Lepidophagy

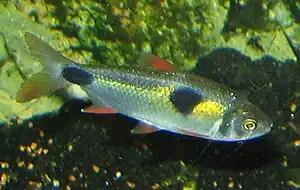

Lepidophagy, or scale-eating, has been reported in a range of fish, including: "Chanda nama" (family Ambassidae), "Plagiotremus" (family Blenniidae), "Terapon jarbua" (family Terapontidae), a few "Ariopsis" and "Neoarius" species (family Ariidae), "Pachypterus khavalchor" (family contentious - variably in Schilbeidae, Bagridae, or Horabagridae), "Macrorhamphoides uradoi" (family Triacanthodidae), several pencil catfish (family Trichomycteridae), some piranha, "Exodon paradoxus", "Probolodus", "Roeboides" and "Roeboexodon" species (order Characiformes), "Cyprinodon desquamator" (family Cyprinodontidae), along with both "Perissodus" species, all four "Plecodus" species, "Xenochromis", "Haplochromis welcommei", "Docimodus", "Corematodus" and "Genyochromis mento" (family Cichlidae from the African Great Lakes).